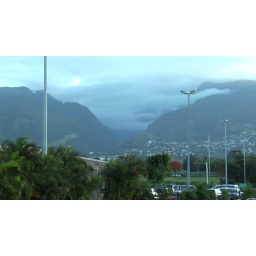
Evening clouds over the mountains